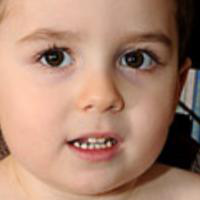
Age group: age 01-10